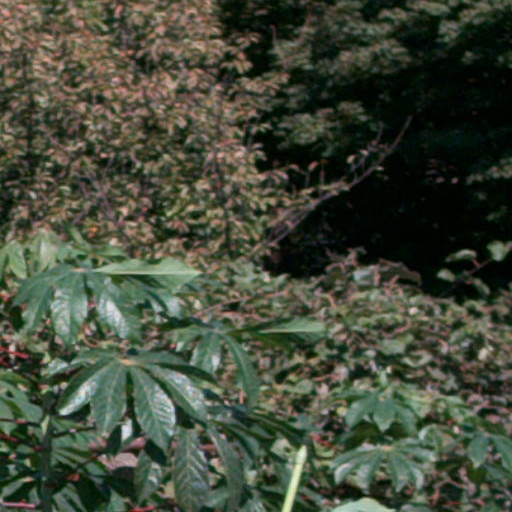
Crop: cassava